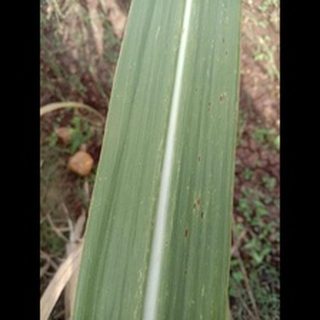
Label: sugarcane_rust